Ovidiu Raețchi

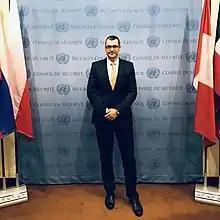
Ovidiu Raețchi at the UN Headquarters in August 2019

Ovidiu Alexandru Raețchi (born 15 September 1979) has been accredited as Ambassador Extraordinary and Plenipotentiary of Romania in Japan.